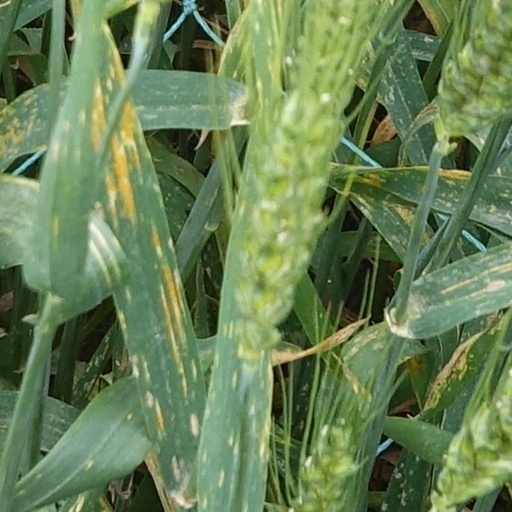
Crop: wheat